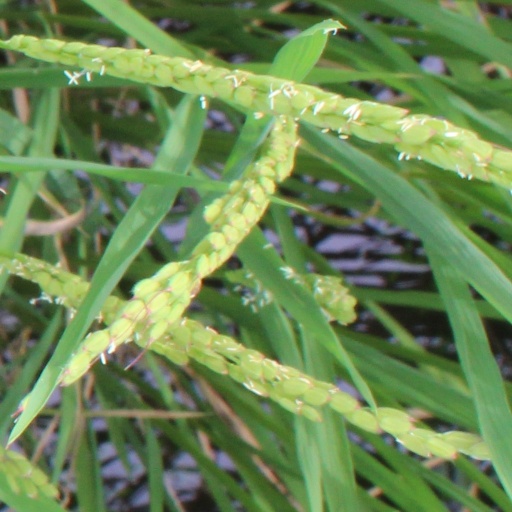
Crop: rice